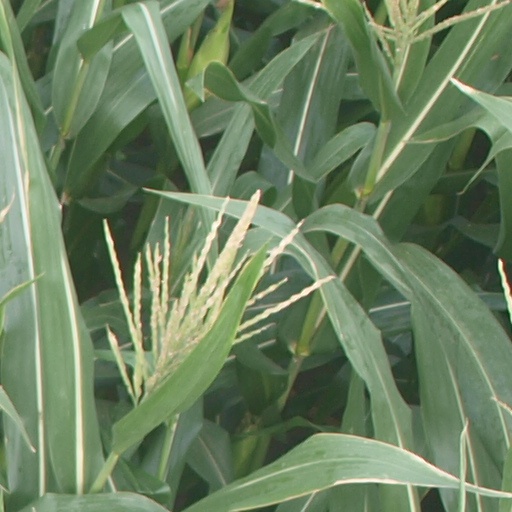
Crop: maize; corn